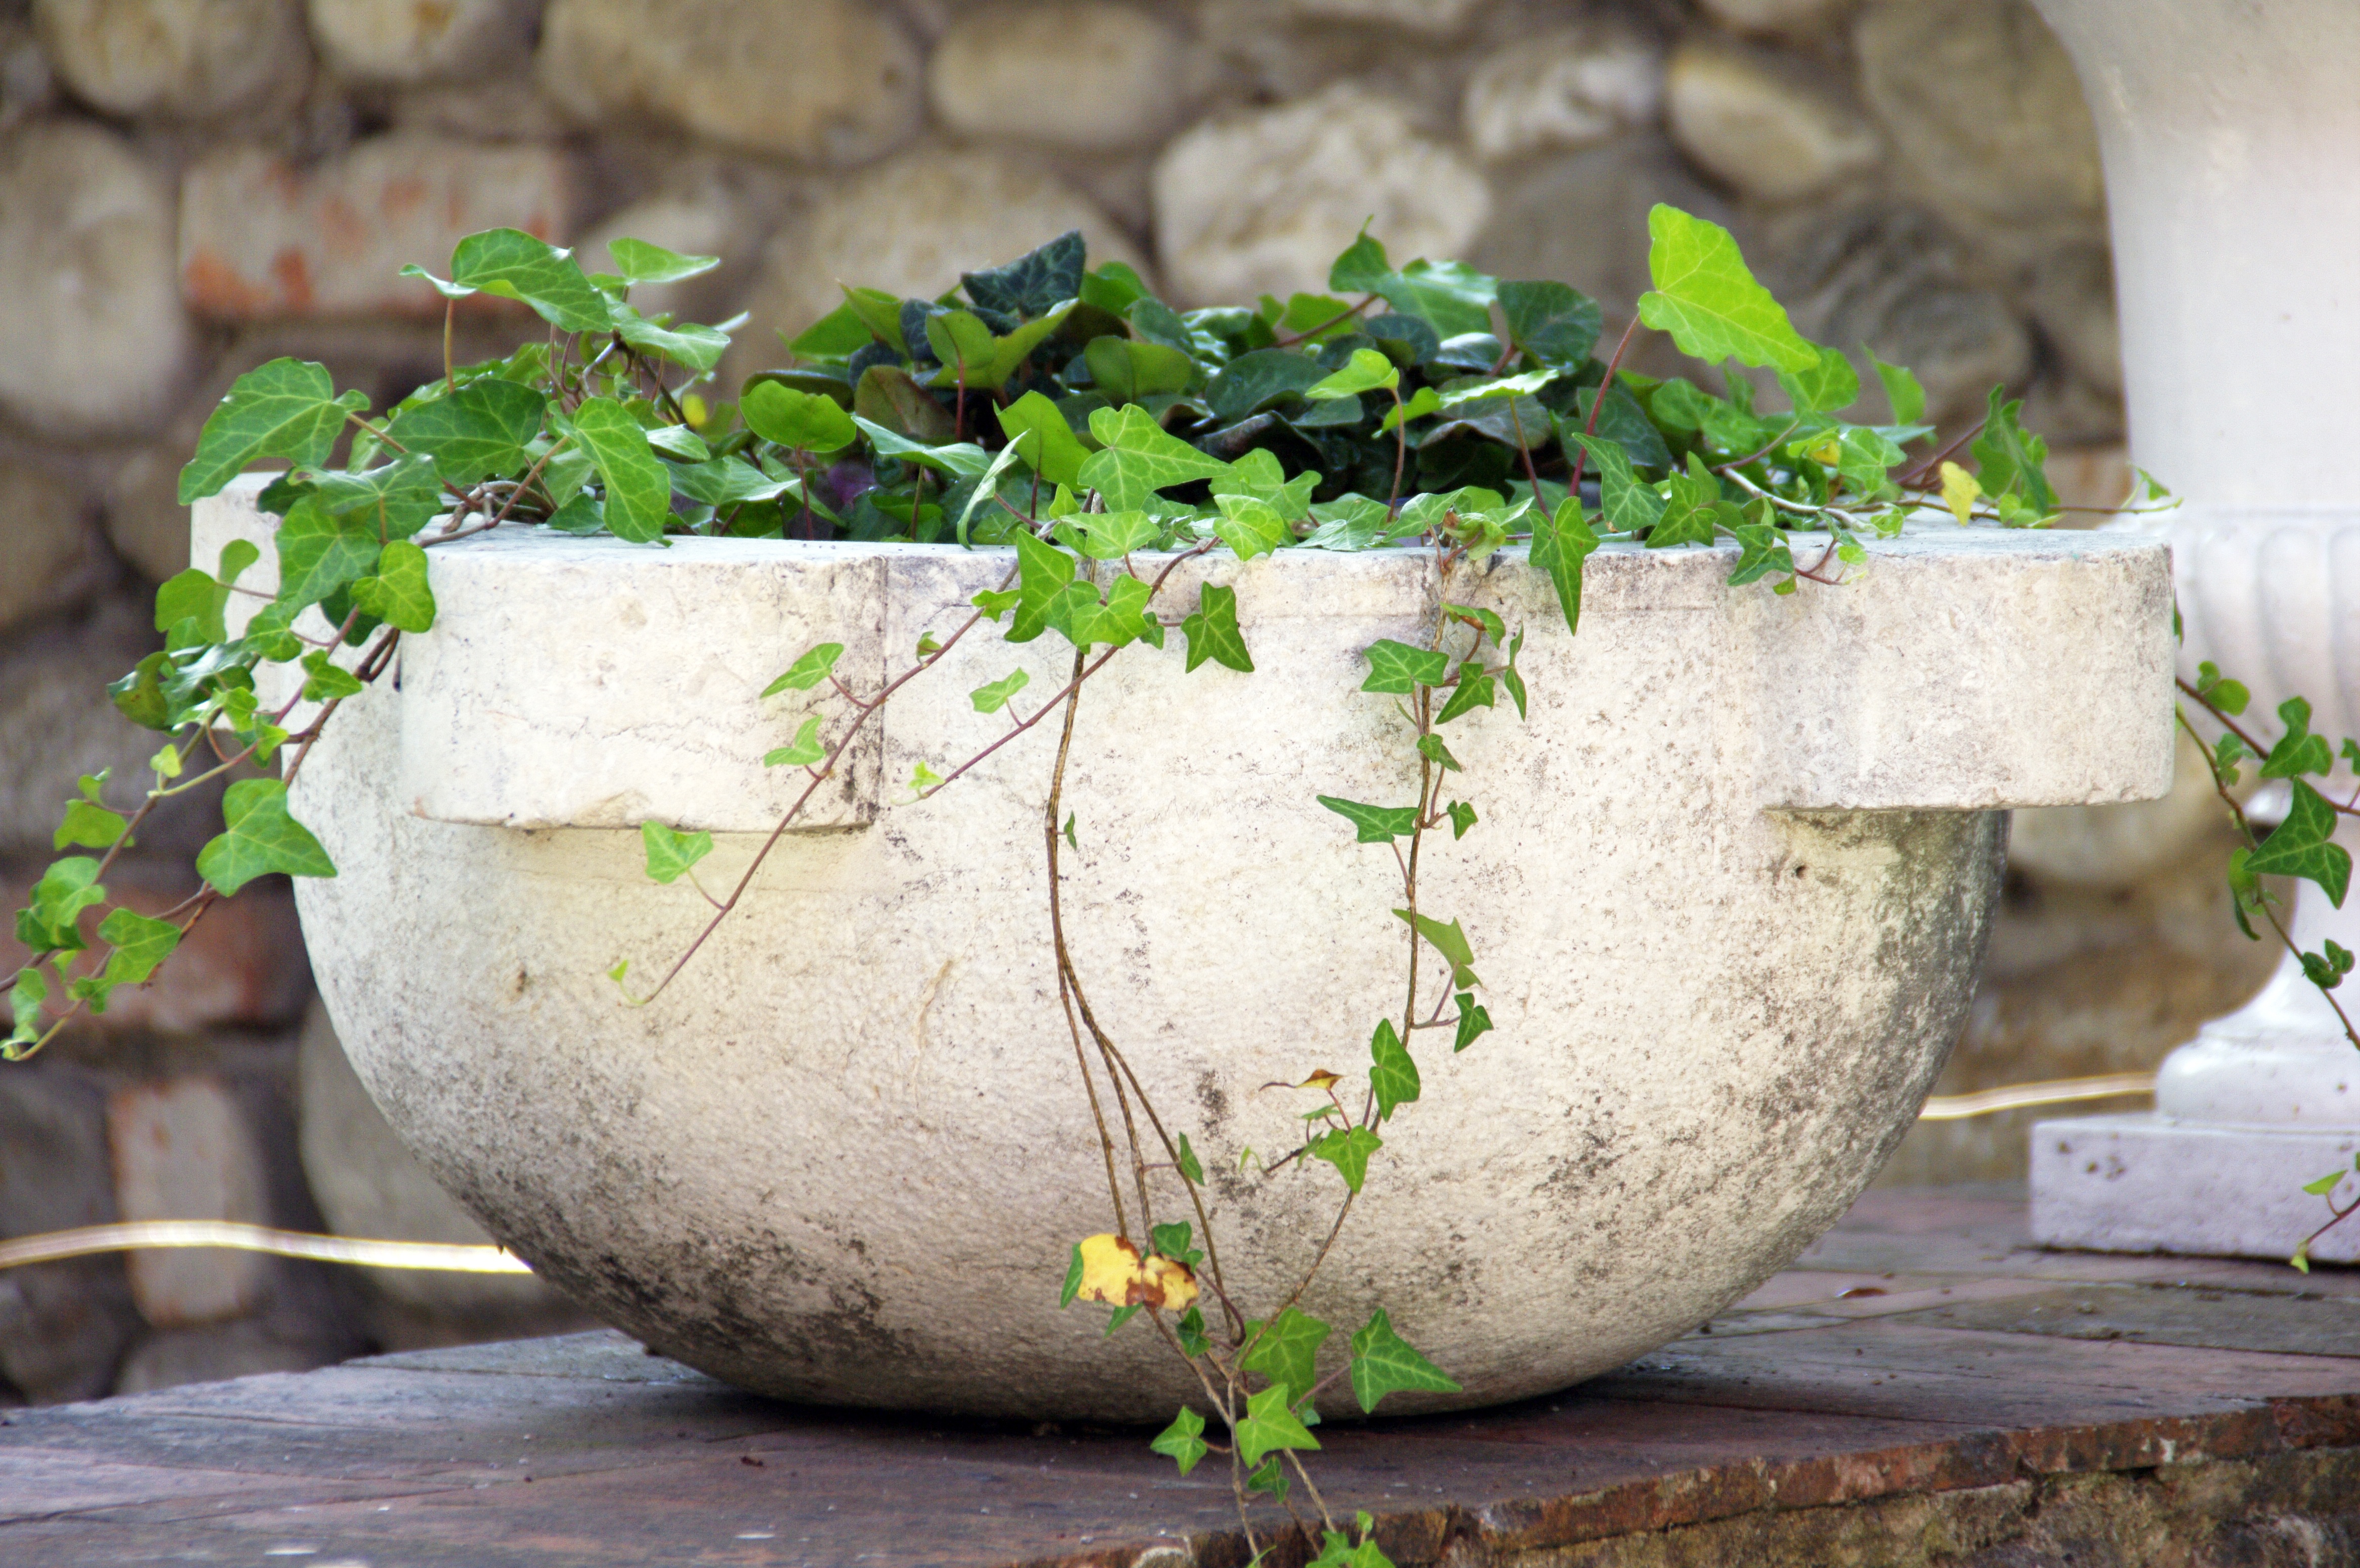
plant, flower, pot, stone, food, green, herb, produce, vegetable, ivy, garden, flora, potted plant, plants, gourd, flowers, coconut, floristry, flowering plant, land plant